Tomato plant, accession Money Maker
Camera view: bottom (45 deg); turntable rotation: 30 degrees
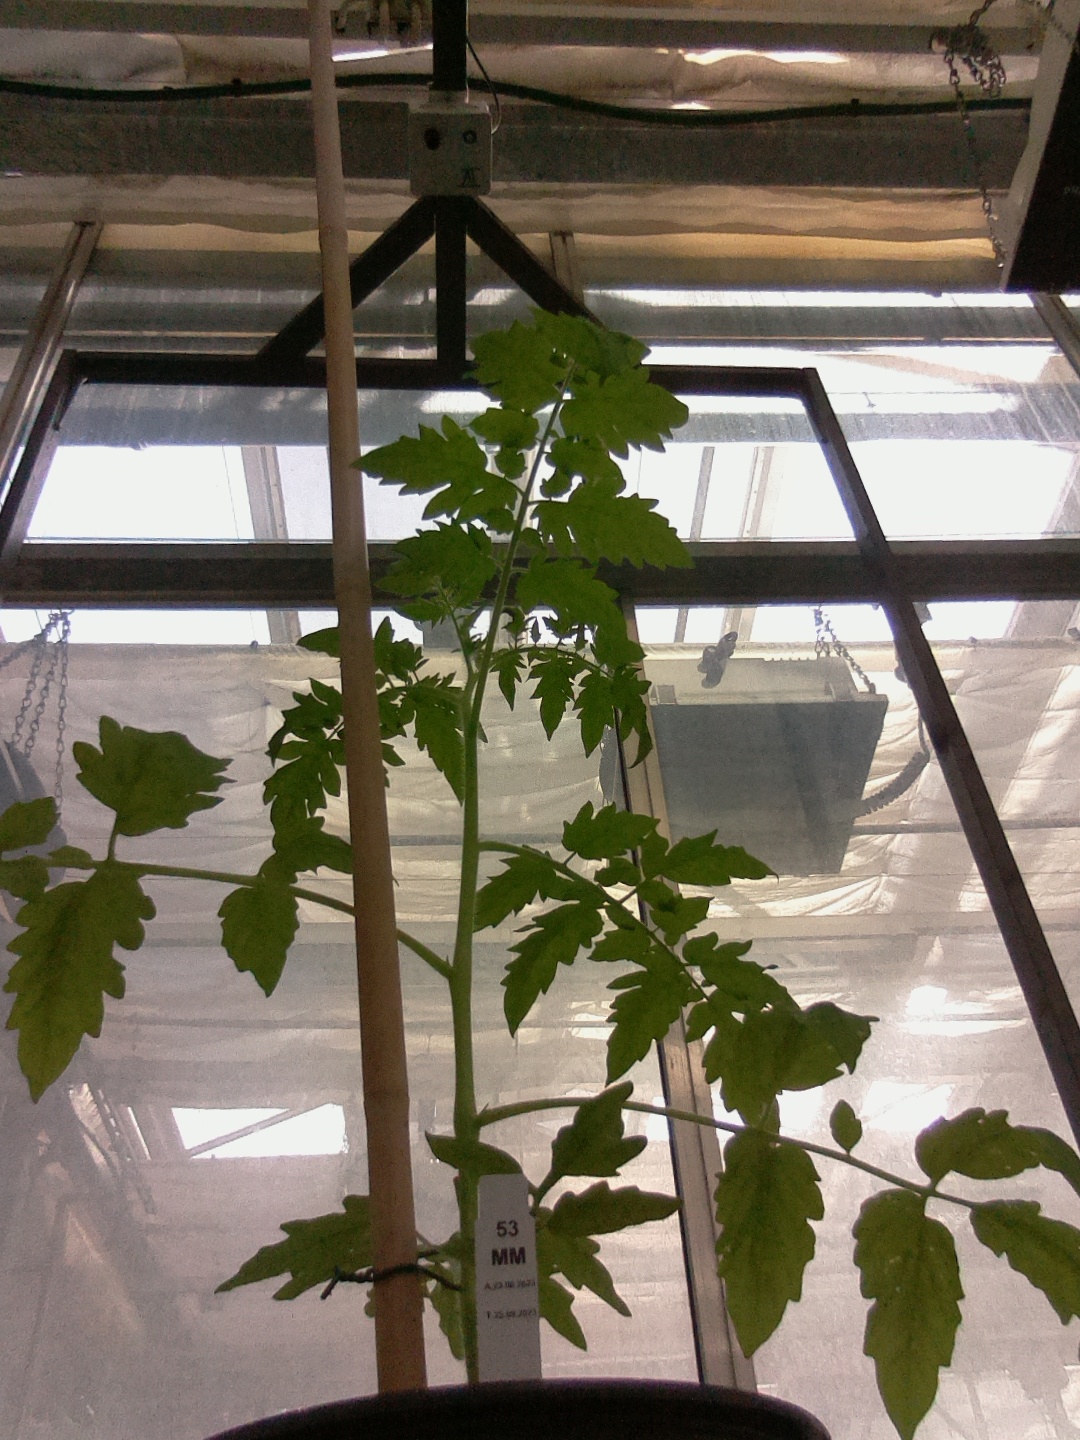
BBCH growth stage 15: 10 of true leaves visible